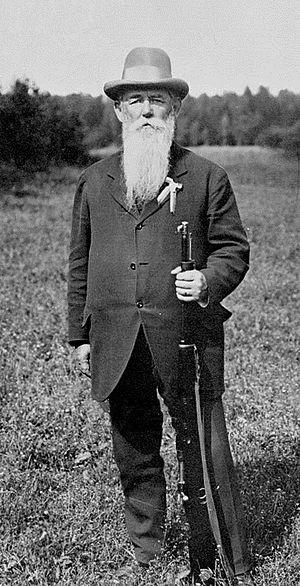
Oscar Gomer Swahn, né le 20 octobre 1847 à Tanum et décédé le 1ᵉʳ mai 1927 à Stockholm était un tireur suédois ayant participé à trois Jeux olympiques et remporté plusieurs médailles.